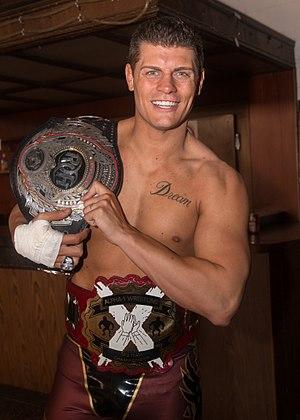
Le ROH World Championship est un titre mondial de catch, actuellement utilisé à la fédération Ring of Honor. Il a été créé par la ROH en 2002. À l'heure actuelle, le titre connait 25 règnes pour un total de 21 champions et a été vacant à une reprise.